Climate change in Colorado

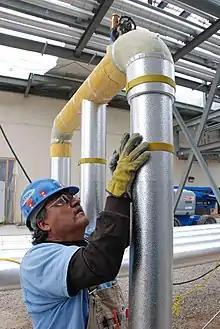
Fitting insulation to pipes, Pueblo County

The West Nile Virus (WNV) is the leading cause of Mosquito-borne disease in Colorado. Most mosquito pools carrying WNV have been found in the front range of Colorado, located at the base of the foothills. Living with mosquitoes during Colorado summers are a fact of life, however, there are ways to reduce exposure to mosquitoes. The Culex mosquito, the primary vector of WNV, lays its eggs in standing water and is most active during later, warmer summer conditions. Humans create areas that may collect several still pools of water that are attracting and creating more mosquitoes in our own backyard. These pools can be prevented by draining any standing water that may be located in gutters, bird-baths, depressions in lawns, and any other place that collects water over time. Additionally, people who are outdoors and come into contact with mosquitoes in these areas often are most susceptible to WNV. Prevention methods include wearing mosquito spray and several layers of clothing to prevent mosquito bites from potential disease vectors. Simple acts such as these can reduce the amount of mosquitoes we interact with and, in-turn, reduce the odds of contracting West Nile.